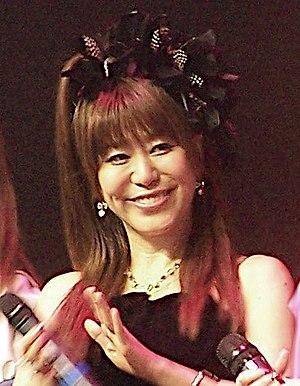
Chihiro Yonekura, née le 19 août 1972 à Yokohama, est une chanteuse japonaise.